Answer in natural language. Which object is closer to the camera taking this photo, gray rectangle sofa or DeskLamp? Choose between the following options: DeskLamp or gray rectangle sofa
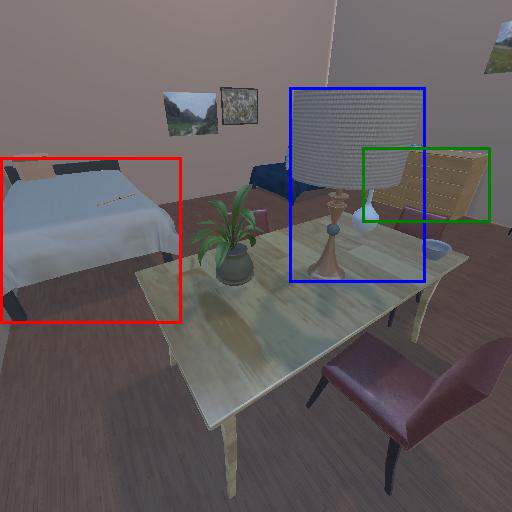
<answer>DeskLamp</answer>